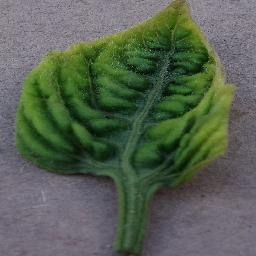
Label: Tomato___Tomato_Yellow_Leaf_Curl_Virus